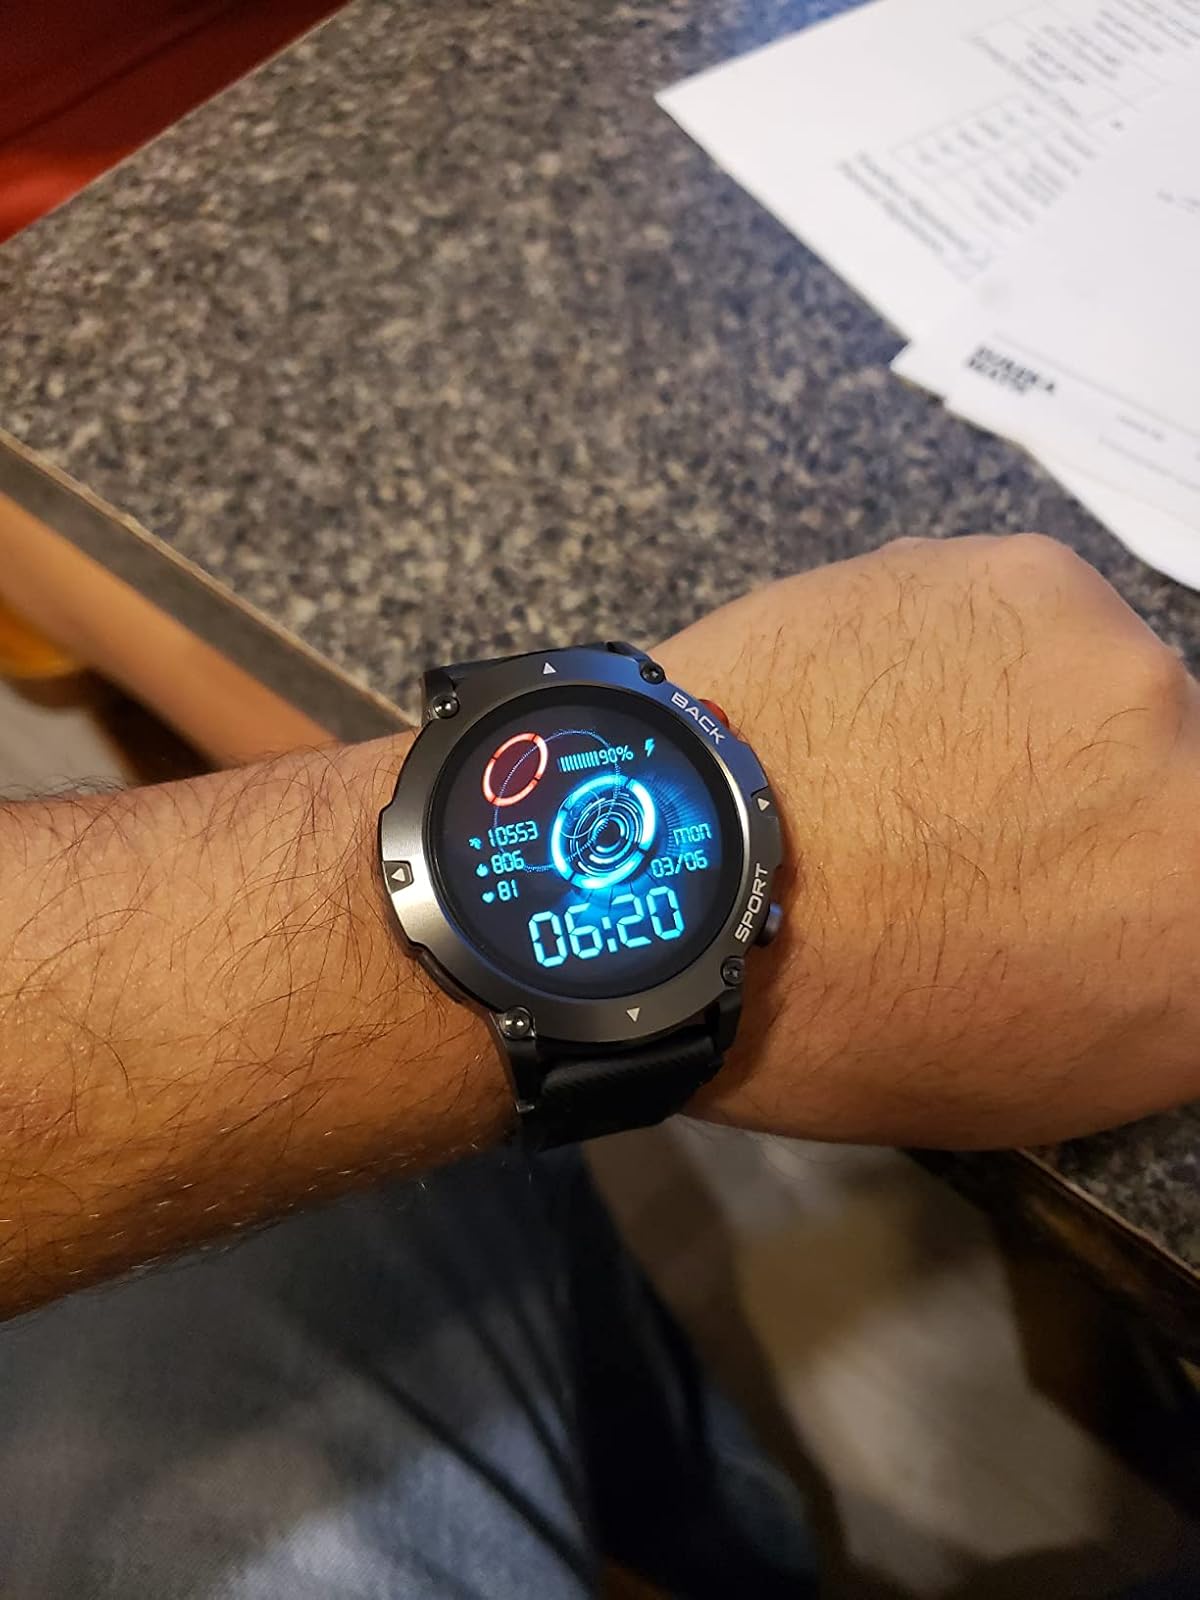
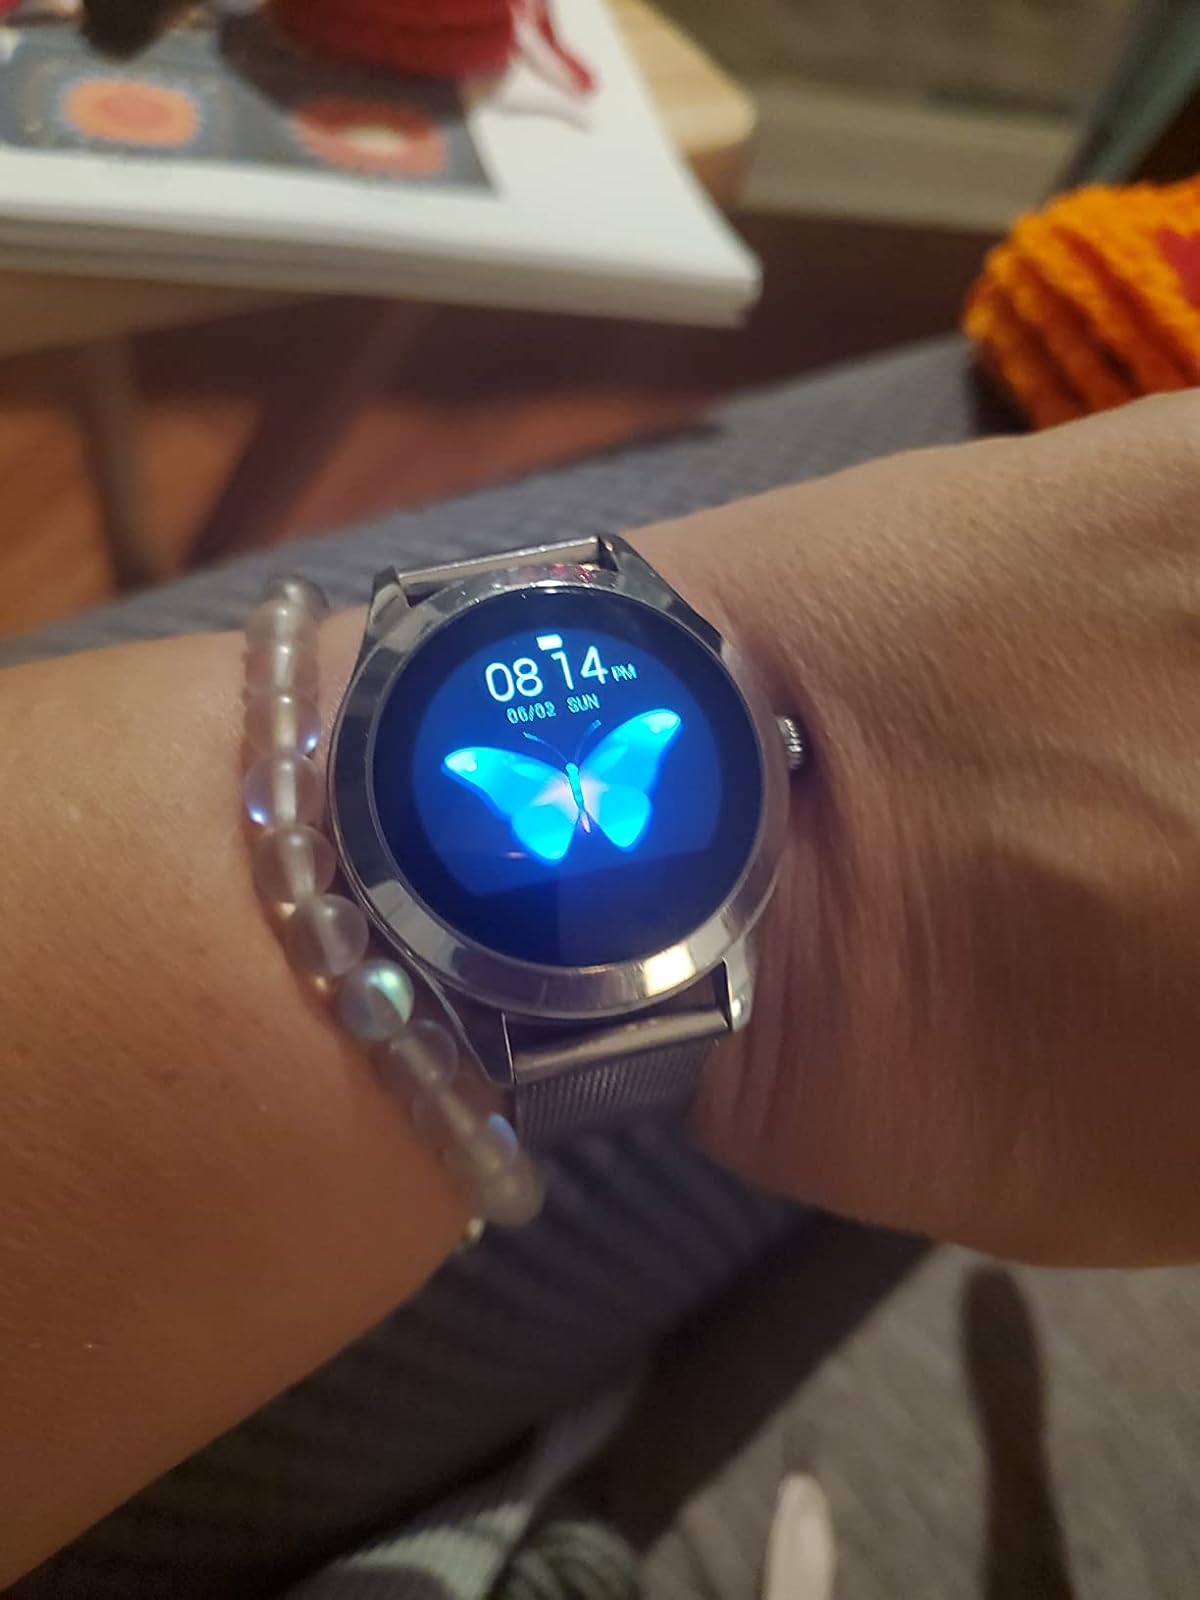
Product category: smartwatch
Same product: no